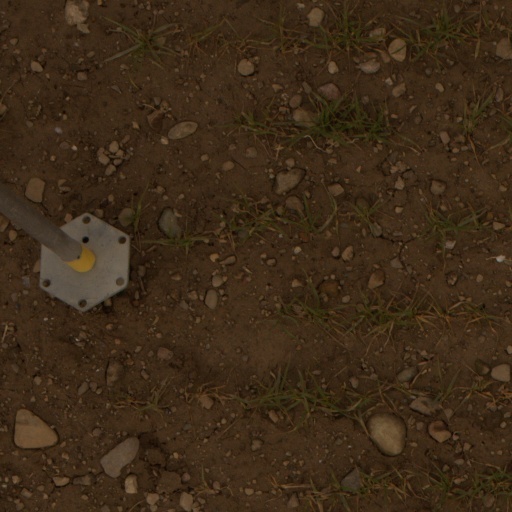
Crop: wheat